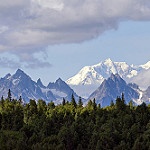
Scene: Outdoor